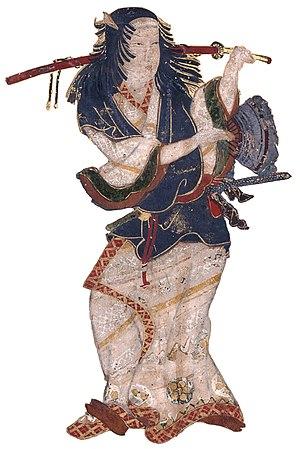
Okuni ou Izumo no Okuni est considérée comme la fondatrice du théâtre de kabuki.
Le kabuki est une des formes du théâtre classique japonais, avec le nōgaku et le bunraku. Dernière née, elle est la plus hybride, qualifiée parfois de "chimère du monde de l'art" ou de "fusion des arts". Ce genre théâtral émerge au Japon, durant le XVIIᵉ siècle, sous la dynastie des Tokugawa, dans une société rigide et divisée en classes, au sein desquels les hommes sont dominants. Cette domination est perceptible dans la vie quotidienne des femmes, et par conséquent stylisée dans le théâtre. Pourtant, c'est une femme qui en est à l'origine, et malgré un jeu encore aujourd'hui masculin, l'obsession du genre reste de représenter la féminité, par les performances de l’onnagata et divers accessoires. L'influence de la femme sur le kabuki est donc primordiale sur son développement.
Le kabuki est la forme épique du théâtre japonais traditionnel. Centré sur un jeu d'acteur à la fois spectaculaire et codifié, il se distingue par le maquillage élaboré des acteurs et l'abondance de dispositifs scéniques destinés à souligner les paroxysmes et les retournements de la pièce.